Karel Abraham

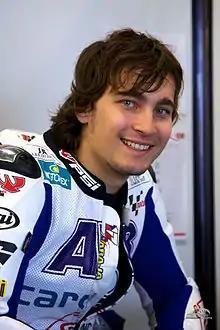
Abraham at the 2011 British Grand Prix

Karel Abraham (born 2 January 1990) is a retired motorcycle racer from the Czech Republic. He competed in Grand Prix motorcycle racing from to , riding in the 125cc, 250cc, Moto2 and MotoGP classes, with the exception of 2016, when he raced in the Superbike World Championship. In he won the Moto2 Valencian Grand Prix and finished third at Twin Ring Motegi in the same class. His father, also called Karel Abraham, has owned Brno Circuit since December 2005.